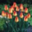
Label: tulip